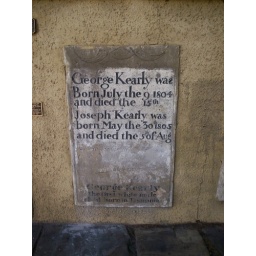
First white male child born in Tasmania